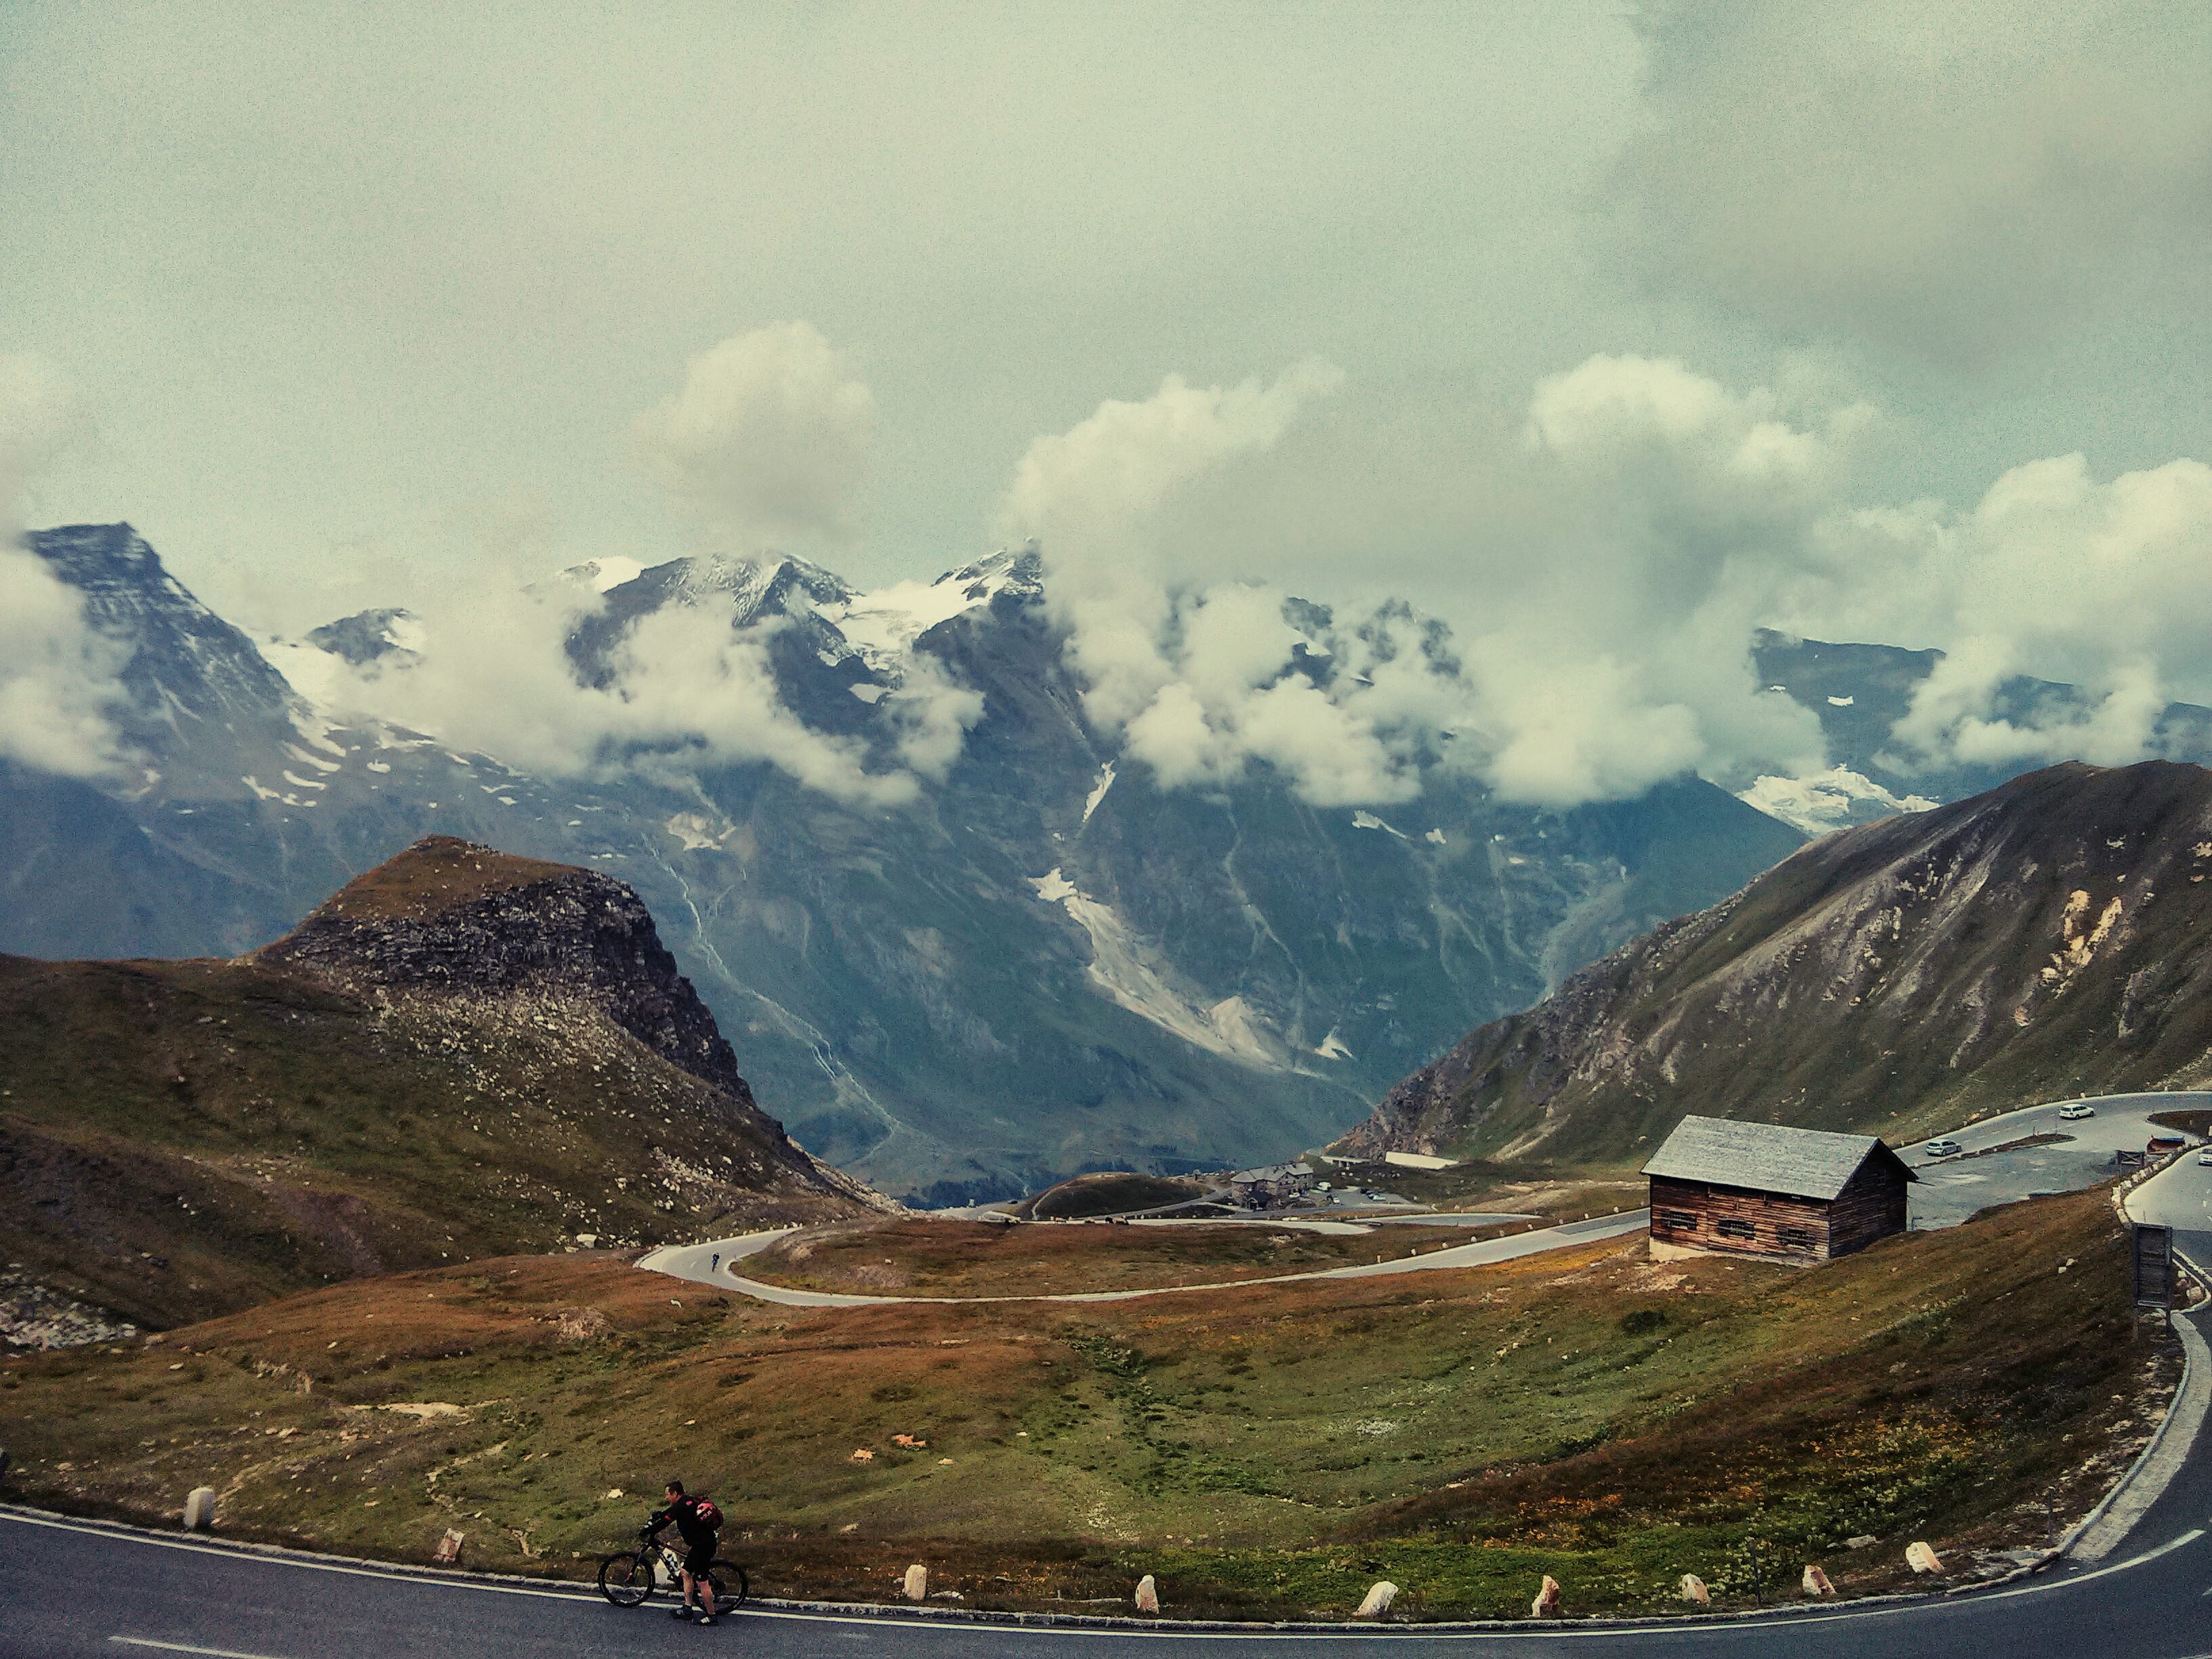
landscape, mountain, cloud, road, street, hill, lake, valley, mountain range, hut, bend, fjord, reservoir, winding, highland, austria, clouds, mountains, alps, curves, curvy, plateau, fell, loch, landform, mountain pass, geographical feature, mountainous landforms, glacial landform